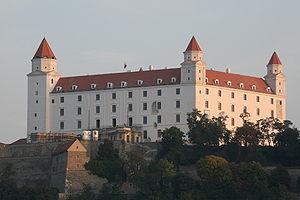
Le château de Bratislava se situe dans le centre historique de la ville de Bratislava, la capitale de la Slovaquie.